TECO Line Streetcar

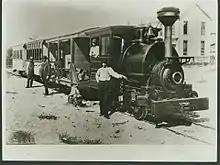
Locomotive and cars of the Tampa Street Railway in early 1890s

The first streetcars in Tampa were operated by the Tampa Street Railway Company between downtown Tampa and Ybor City. The line started operation in 1885, using wood-burning steam engines. In 1892 the Tampa Street Railway Company merged with the Florida Electric Company to form the Tampa Street Railway and Power Company, and converted to electrically powered streetcars in 1893. Also in 1892, a rival company, the Tampa Suburban Company, was organized to compete with the Tampa Street Railway Company, but was blocked from operating by an injunction. A new company, The Consumers Electric Light and Street Railway Company was formed, and soon out-competed the Tampa Railway Company by lowering its fares. The Consumers Electric Light and Street Railway Company bought out the Tampa Street Railway Company in 1894. The company also acquired control of the Tampa and Palmetto Beach Rail Company, becoming the sole streetcar operator in Tampa. The Tampa Electric Company acquired control of the Consumers Electric Light and Street Railway Company in 1899.The Tampa Electric Company acquired of streetcar track with the Consumers Electric Light and Street Railway Company in 1899. After acquiring the Tampa and Sulphur Springs Traction Company in 1913, Tampa Electric had almost of track, increasing to by 1926. That year the Tampa Electric system carried almost 24 million passengers.